Morovis, Puerto Rico

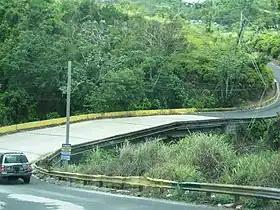
Bridge in Unibón barrio

The Morovis National Cemetery, a US veterans cemetery, was built in Morovis within a 247.5-acre parcel of land that can be accessed from Highway 137 at "Km. 11.2". It was built to replace the existing Puerto Rico National Cemetery located in Bayamón which reached capacity. Construction was underway in 2019 with interments slated to begin in 2021.